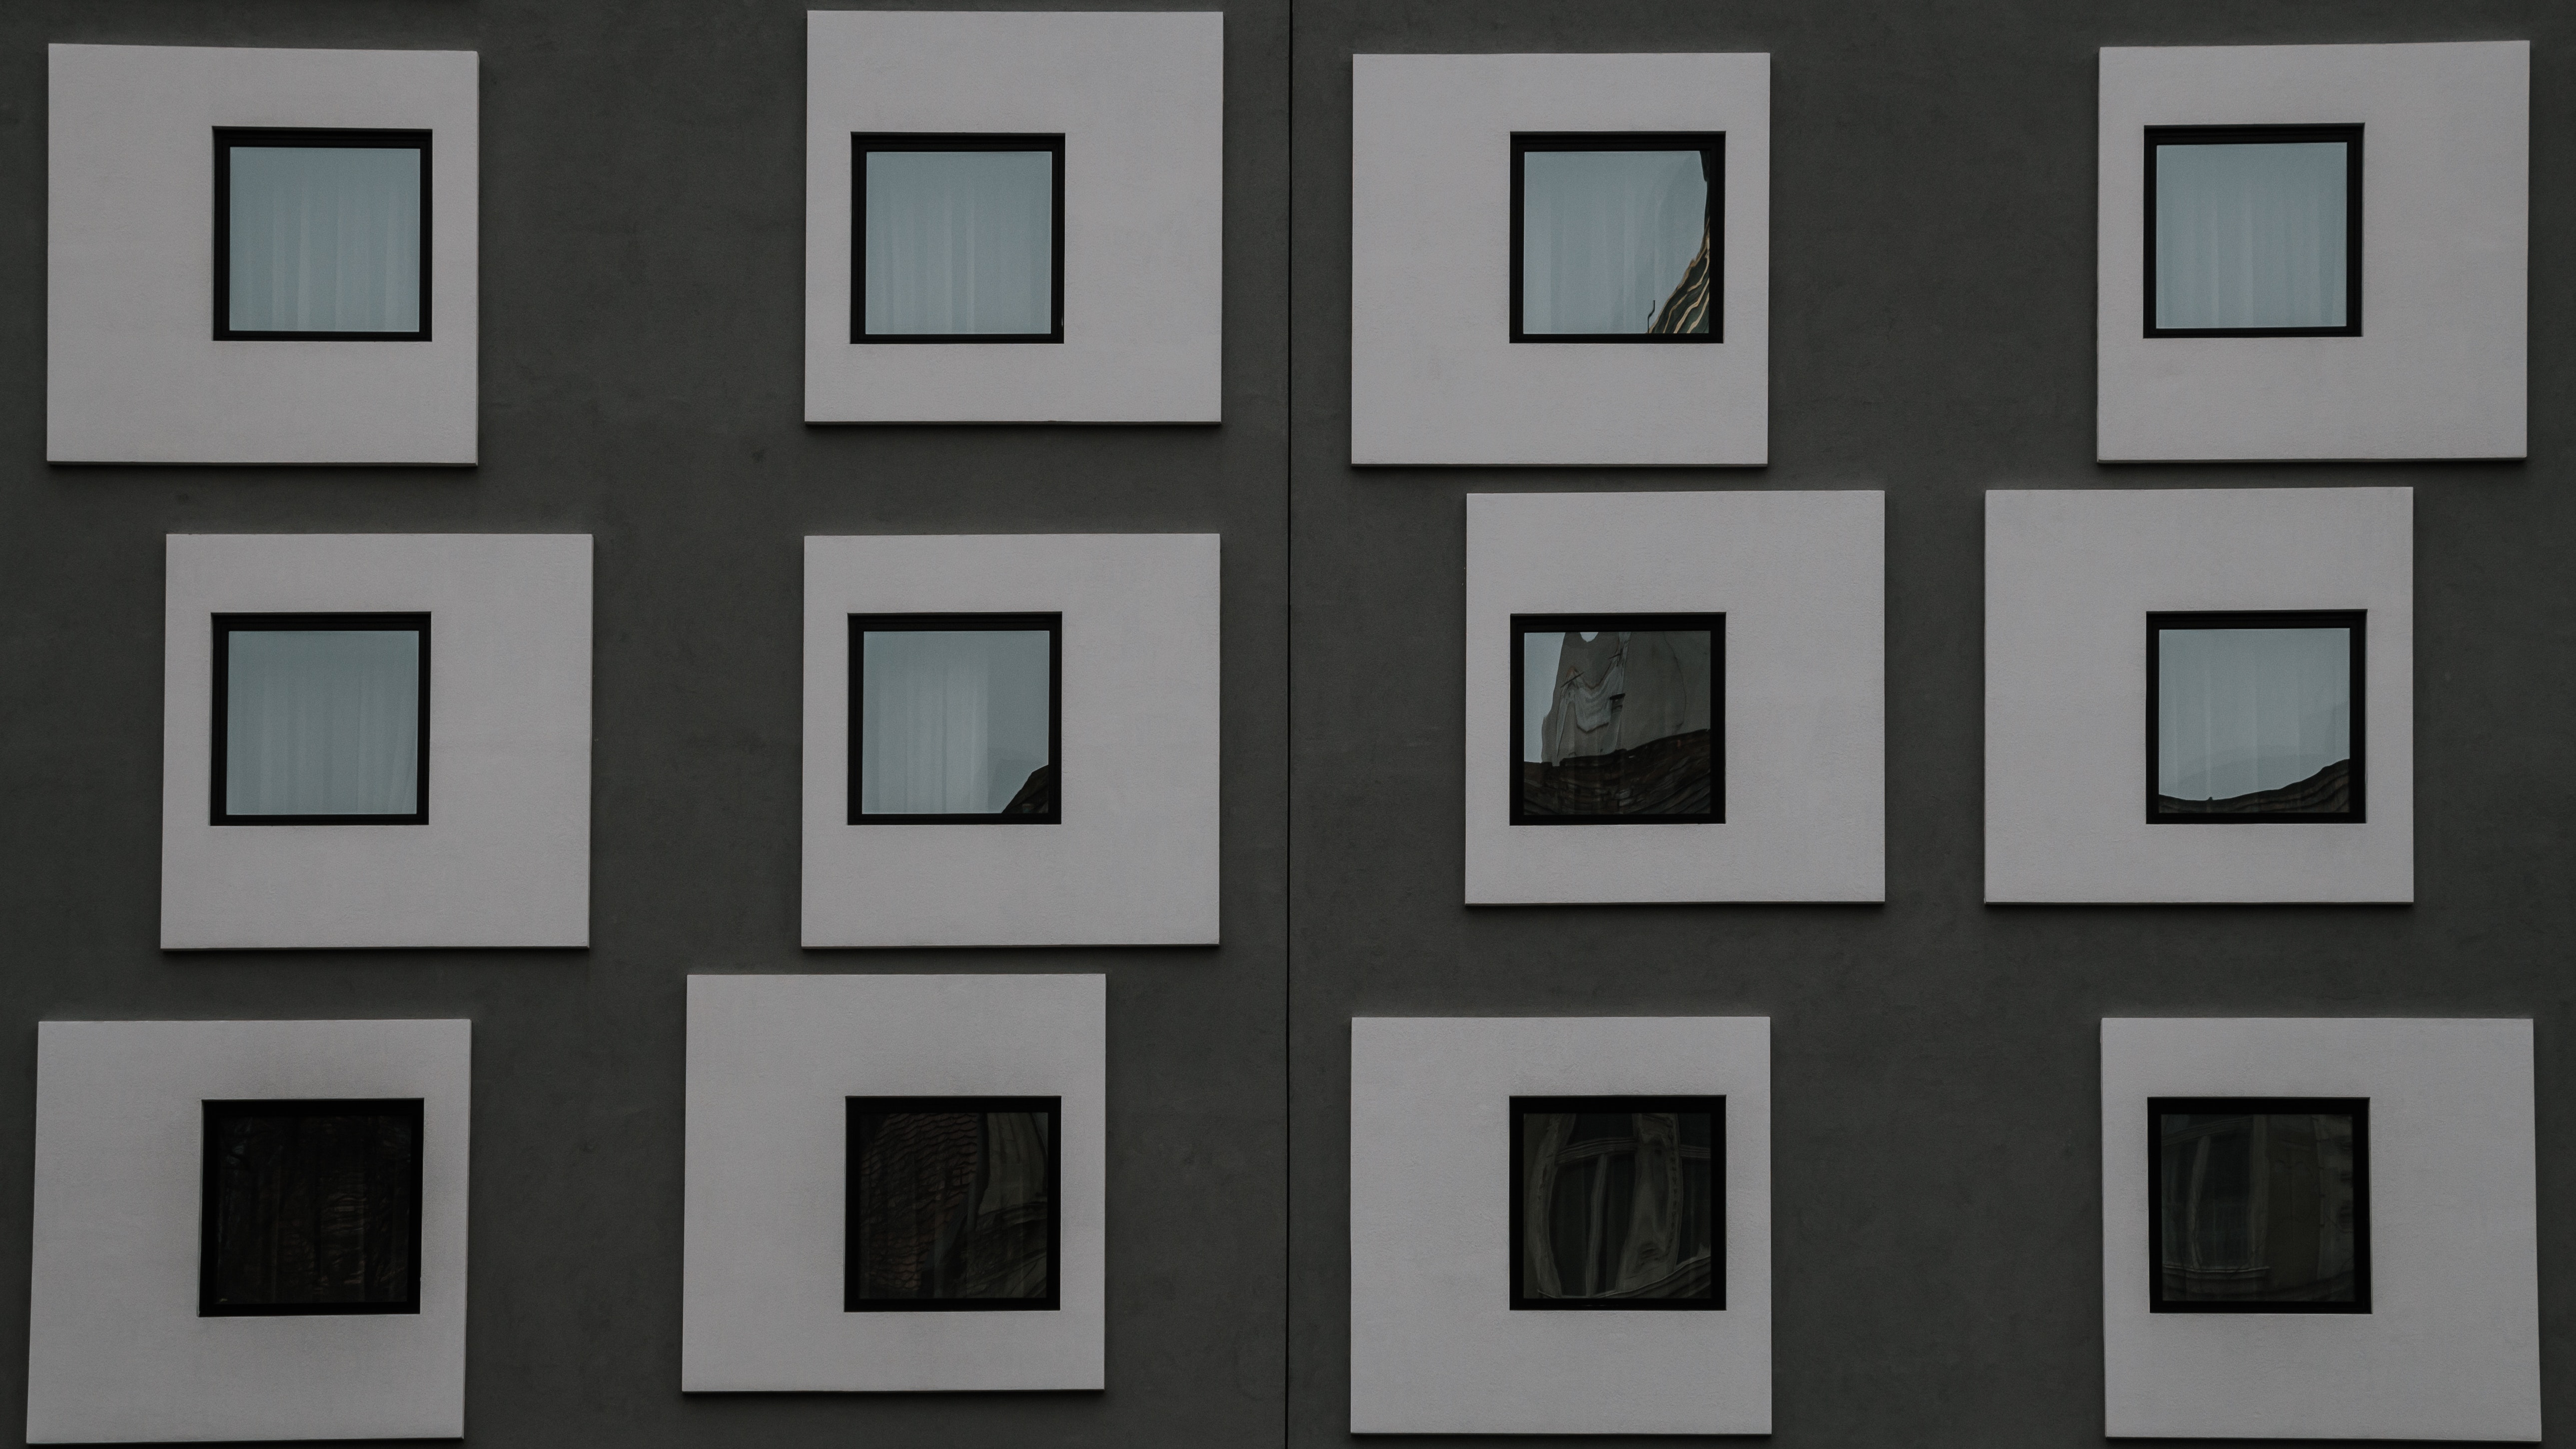
wall, architecture, line, facade, symmetry, design, rectangle, black and white, window, pattern, monochrome, house, building, square, parallel